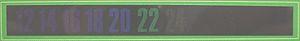
Un thermomètre à cristaux liquides classique, sous forme de bandelette plastique (collée sur un calendrier vert). Plage de mesure
Un thermomètre est un appareil qui sert à mesurer et à afficher la valeur de la température. C'est le domaine d'étude de la thermométrie. Développé durant les XVIᵉ et XVIIᵉ siècles, le thermomètre est utilisé dans différents domaines. Les applications des thermomètres sont multiples, en météorologie, en médecine, en cuisine, pour la régulation, dans les procédés industriels, etc.
Un thermomètre à cristaux liquides est un thermomètre dont la partie sensible est constituée de cristaux liquides thermochromiques. Il se présente généralement sous forme de bandelette avec une face adhésive, protégé par du plastique souple. On le rencontre dans le secteur médical, pour les aquariums, pour les réfrigérateurs et en laboratoire de chimie. Ses avantages sont sa compacité, sa légèreté, sa praticité et son faible coût.